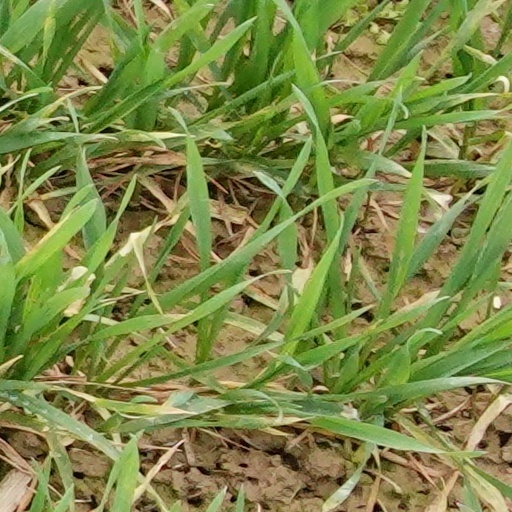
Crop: wheat